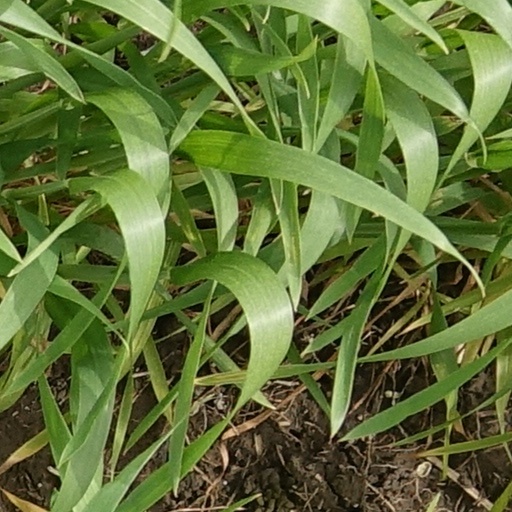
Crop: wheat